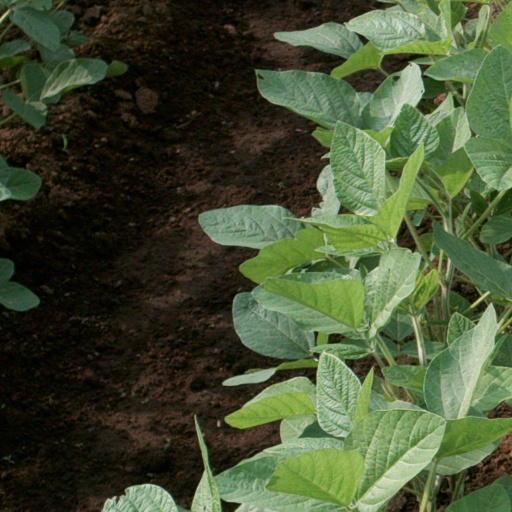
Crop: soybean